Ronnie Bassett Jr.

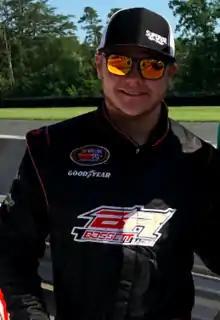
Bassett at New Jersey Motorsports Park in 2018

Ronald W. Bassett Jr. (born December 21, 1995) is an American professional stock car racing driver. He last competed part-time in the NASCAR Xfinity Series, driving the No. 77 Chevrolet Camaro for his team, Bassett Racing. He and his family team also previously competed full-time in what is now the ARCA Menards Series East. He is the brother of Dillon Bassett, who also drives for and co-owns Bassett Racing.